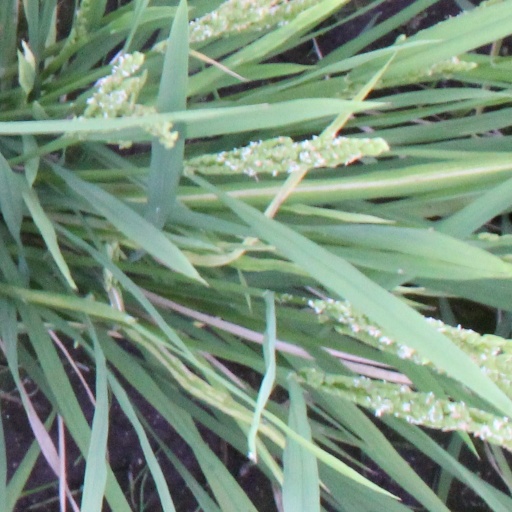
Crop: rice